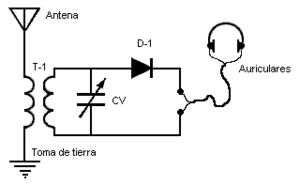
Schéma, circuit, diagramme, poste a cristal